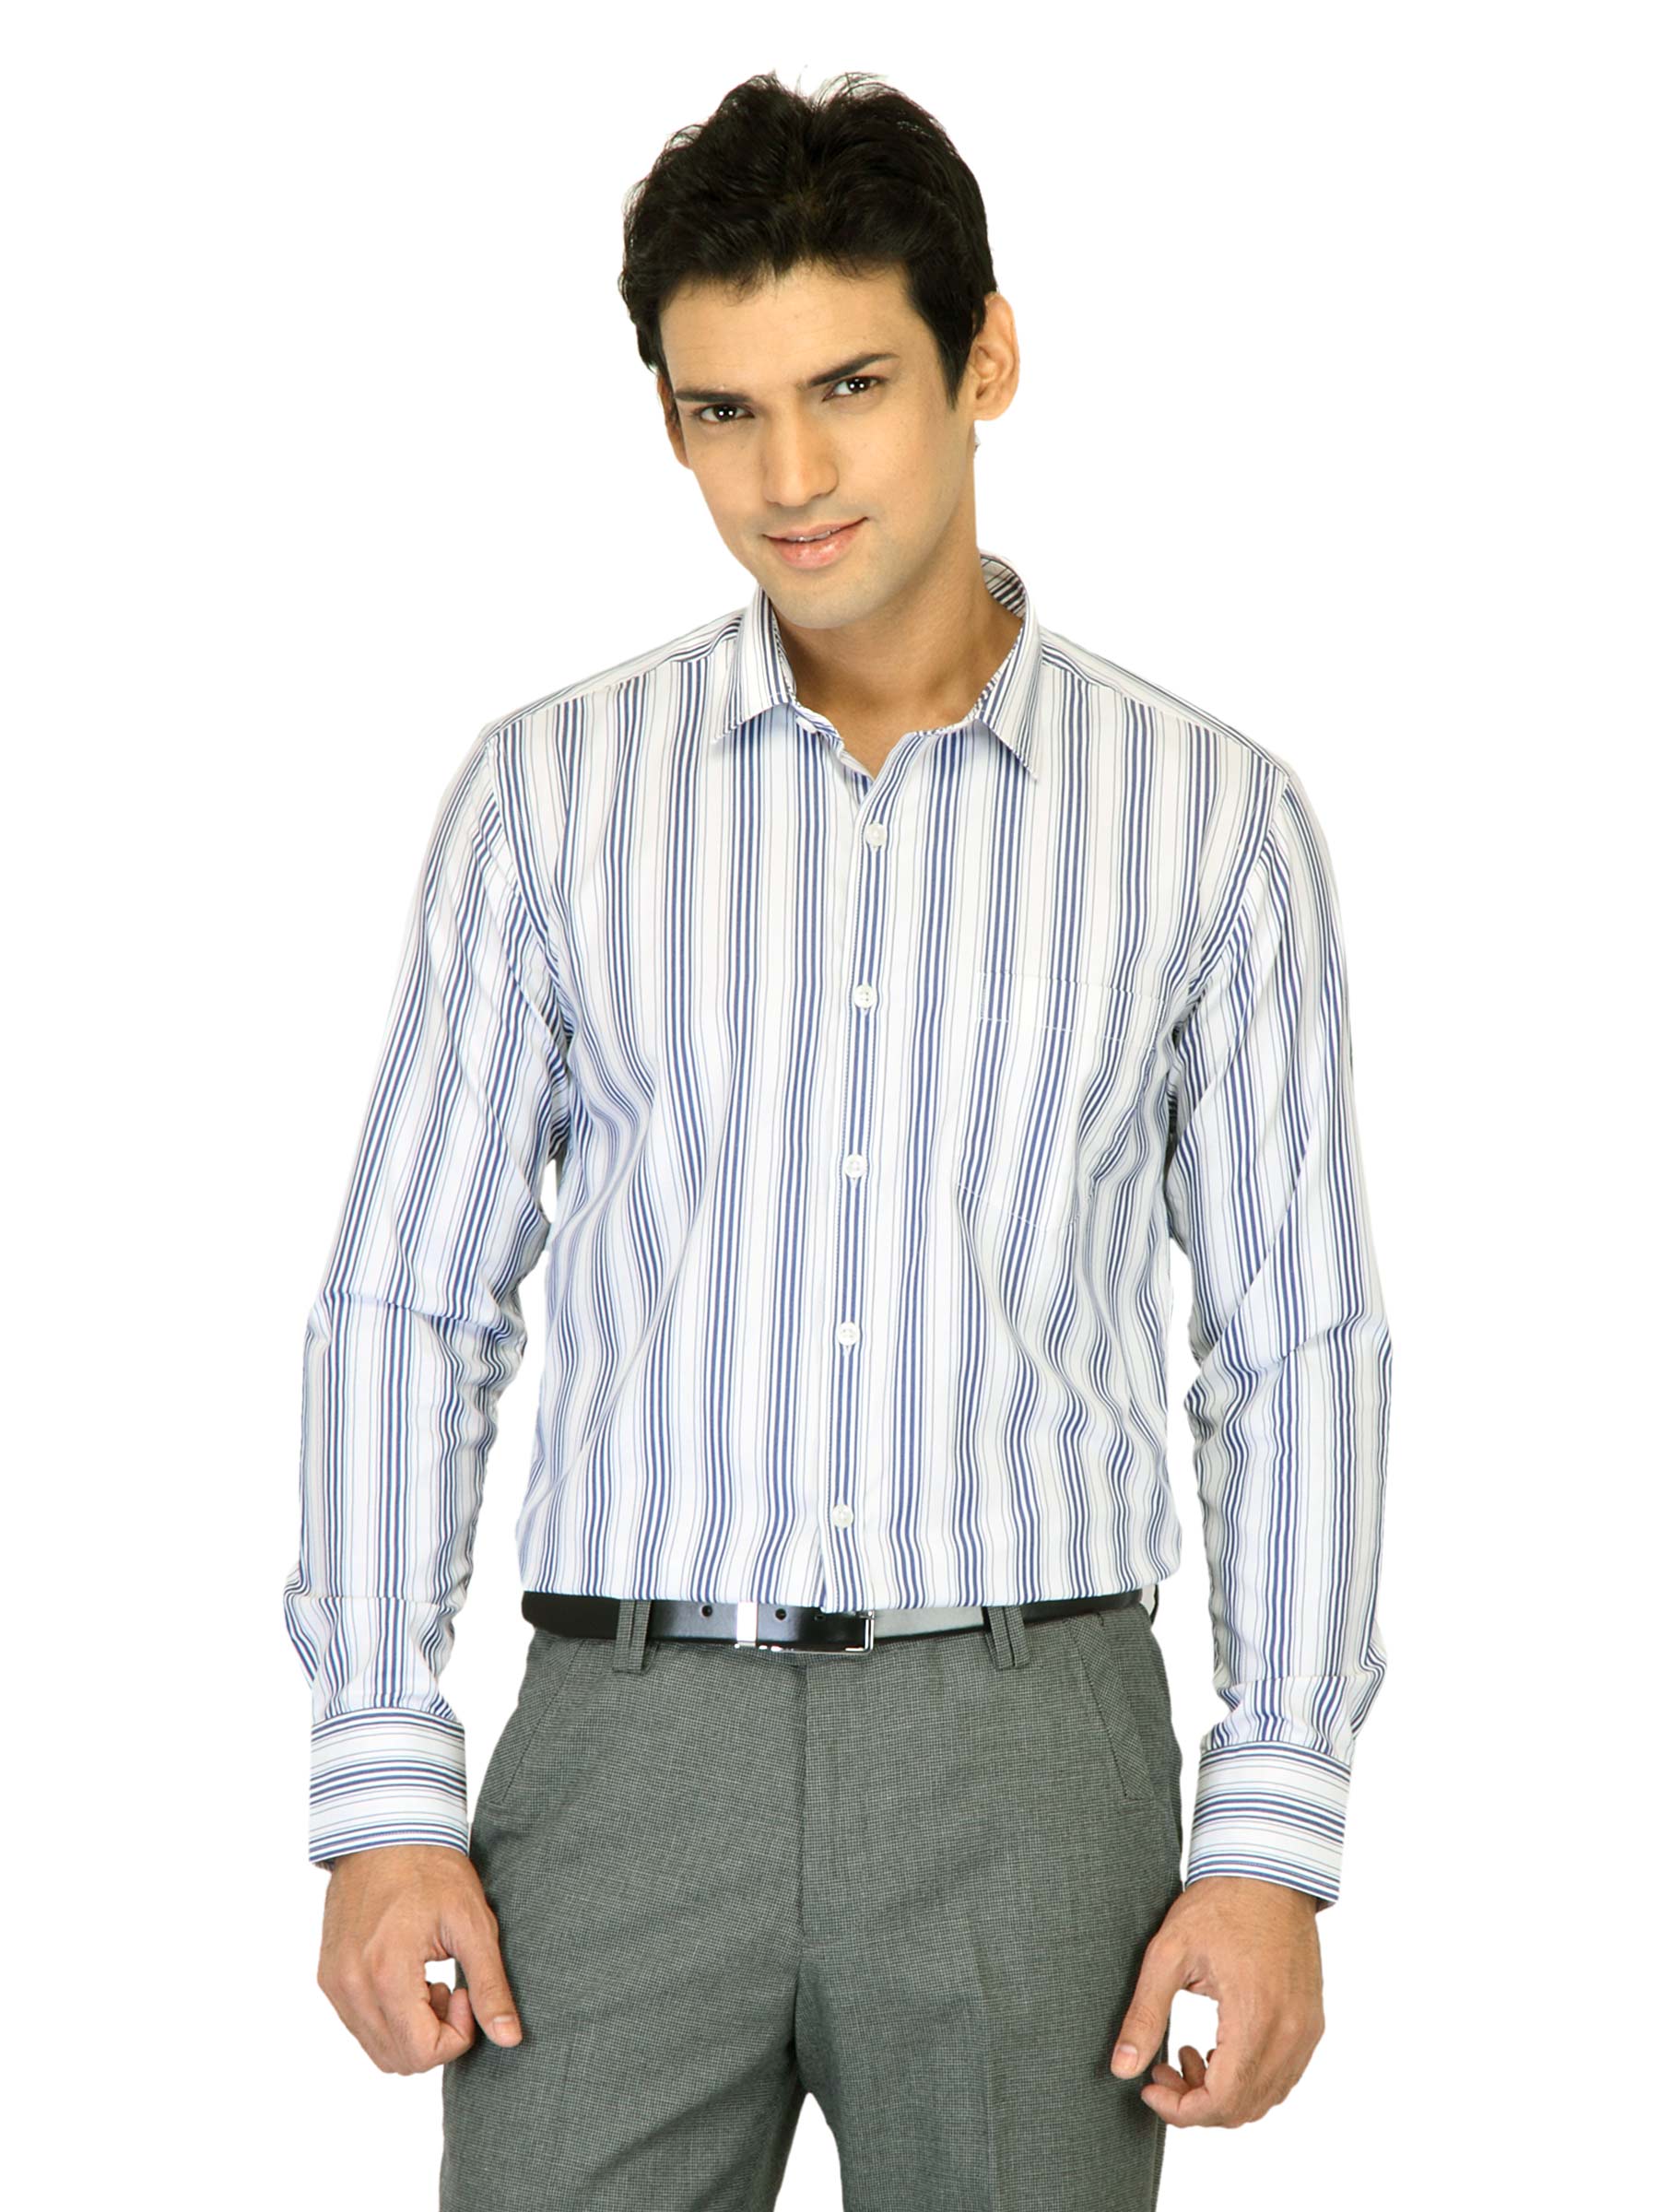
John Miller Men White Striped Blue Shirt
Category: Apparel / Topwear / Shirts
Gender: Men
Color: Blue
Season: Fall 2011
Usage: Formal